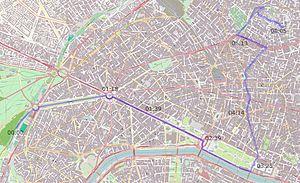
C'était un rendez-vous est un court métrage français réalisé en 1976 par Claude Lelouch.